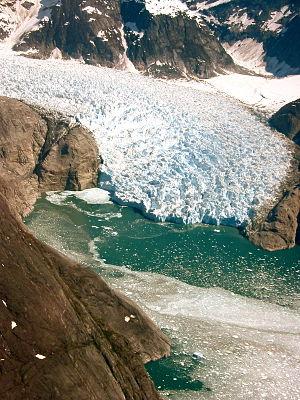
Le glacier LeConte est un glacier de 34 kilomètres de long situé dans l'État américain de l'Alaska. Il s'épanche vers le sud-ouest jusqu'à la tête de la baie LeConte. Il a été nommé en 1887 par le lieutenant-commandant de l'US Navy Charles M. Thomas en l'honneur du biologiste californien Joseph LeConte. Selon le livre de John Muir sur les peuples autochtones de la région, les Tlingits l'appelaient Huti, qui, selon lui, provenait d'un oiseau mythique qui produisait des sons de tonnerre lorsqu'il battait des ailes.